Viktoria Komova

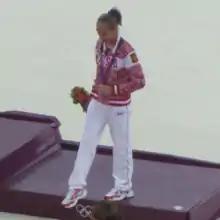
Komova with her silver medal after the individual all-around final at the 2012 Olympics in London.

At the end of July, Komova competed at the 2012 Summer Olympics in London. She qualified in first place for the all-around final with a score of 60.632, third for the uneven bars final with a score of 15.833, and second for the balance beam final with a score of 15.266. In the team final, she contributed scores of 15.833 on vault, 15.766 on uneven bars, and 15.033 on balance beam toward the Russian team's second-place finish. In the all-around final, she placed second with scores of 15.466 on vault, 15.966 on uneven bars, 15.441 on balance beam, and 15.100 on floor exercise, giving her a total of 61.973. In an interview after the competition, Komova said: "I am proud about what I’ve done today, although I am a bit disappointed because I wanted to win the gold. I think I did well. The vault was not very successful, but overall I did well." In this instance on the vault, she took off a little sideways, which caused her to under rotate and step completely off the mat on landing. In the uneven bars final, she placed fifth with a score of 15.666, after hitting the lower bar on a swing leading to dismount. In the balance beam final, she placed eighth with a score of 13.166, after falling off the beam on a front somersault and then falling again on her dismount. After the event finals, she said: "I was not very lucky at these Olympics. I failed them 100%. I don't know if I will continue sports. I will go back home, take some time off, and think through the situation. My parents say everything is okay, but I don't feel that."